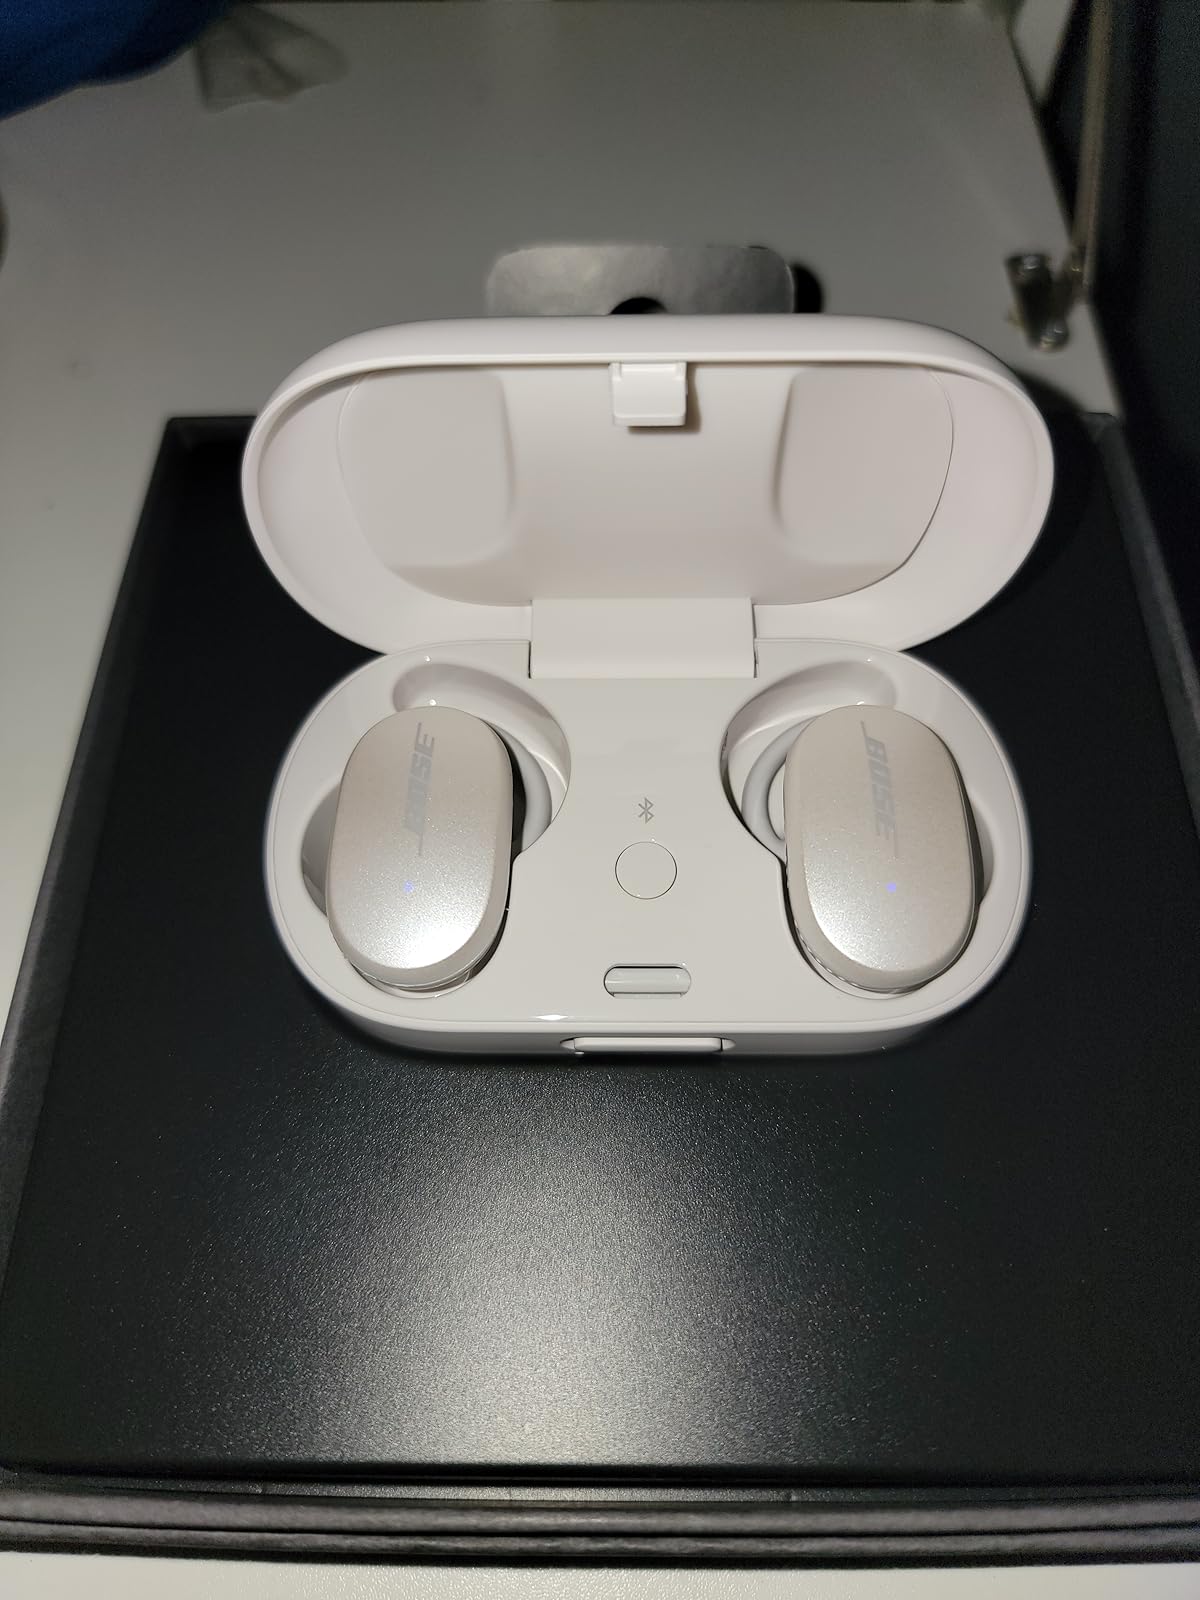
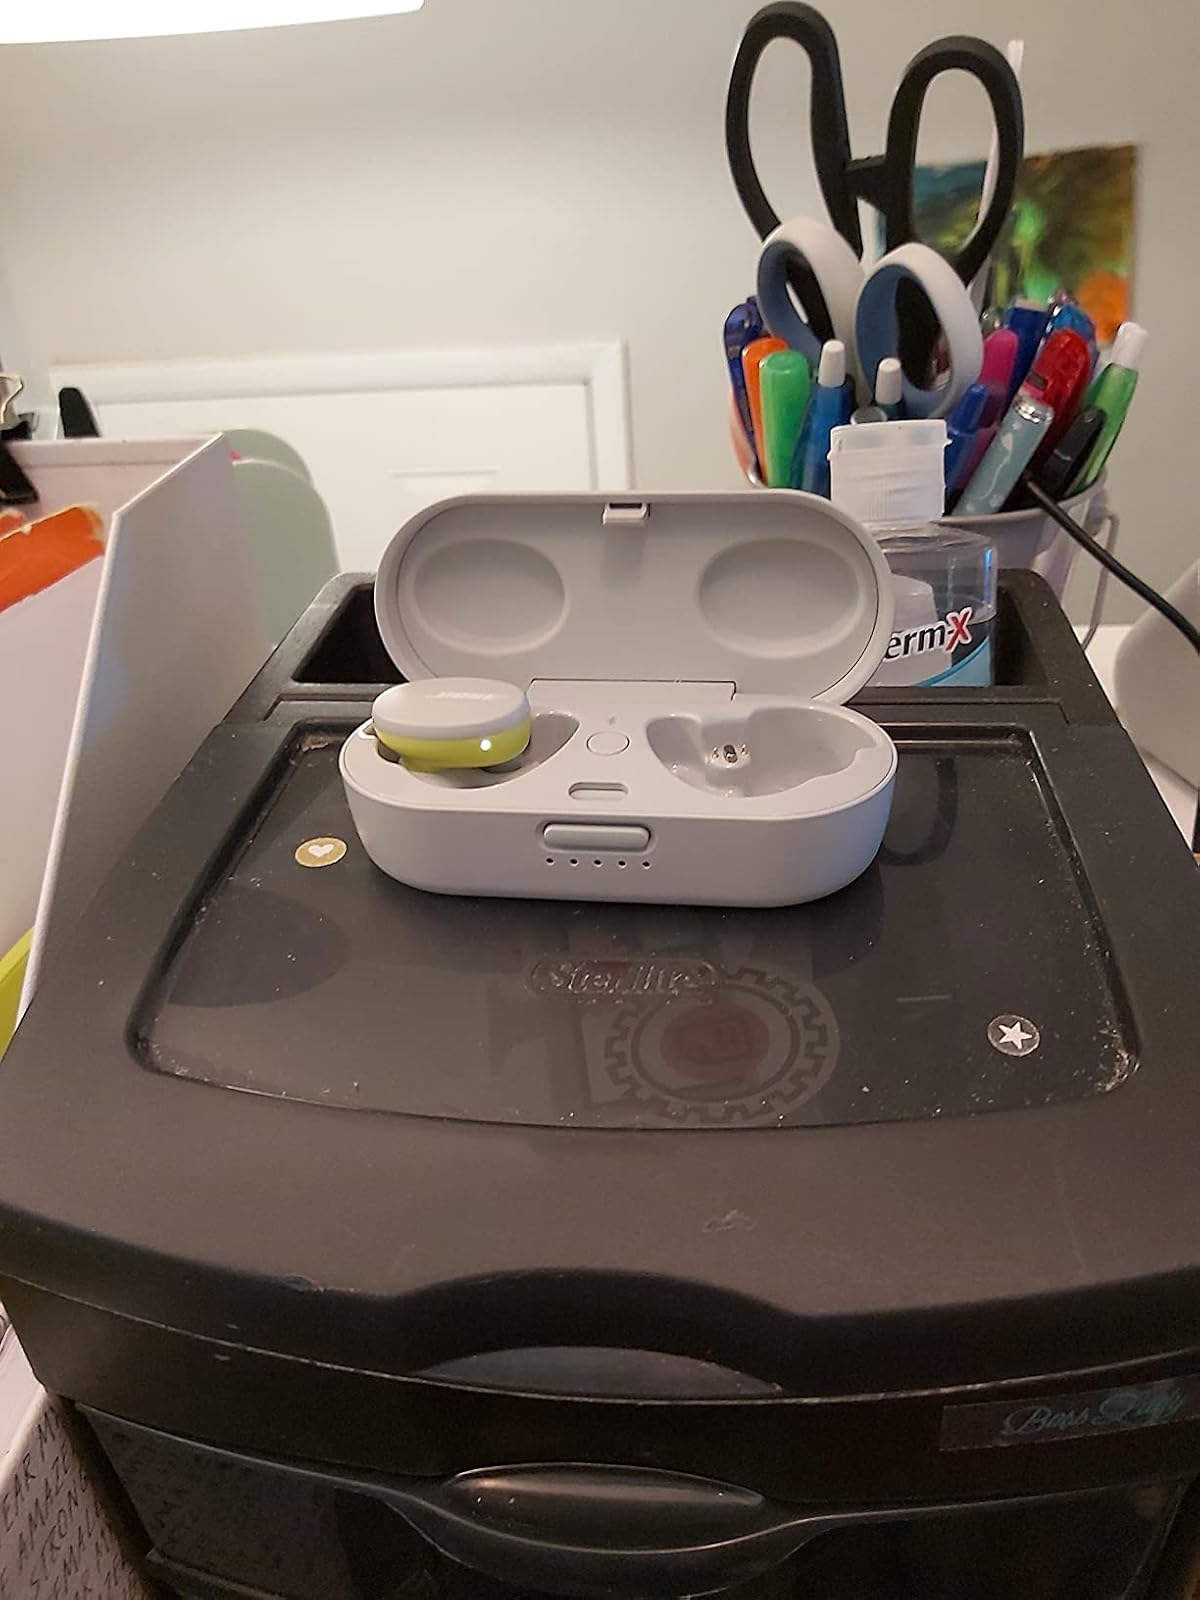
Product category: earbuds
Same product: no